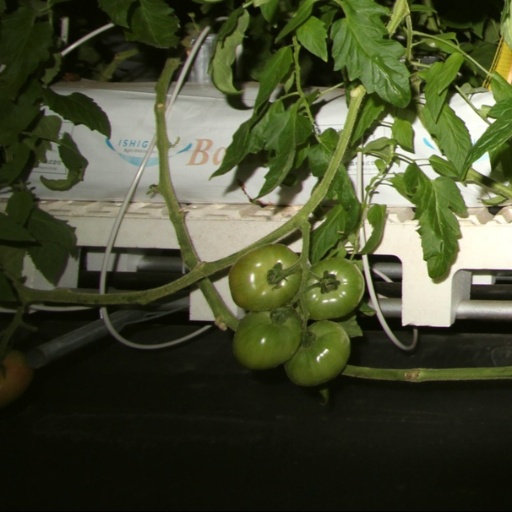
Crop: tomato